Pollen beetle

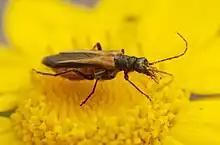
"Oedemera simplex"

Many species in the family Oedemeridae are similarly called "pollen beetles". For example, the Southern Pollen Beetle in the United States is "Oxycopis notoxoides").